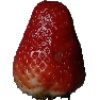
Label: Strawberry 1